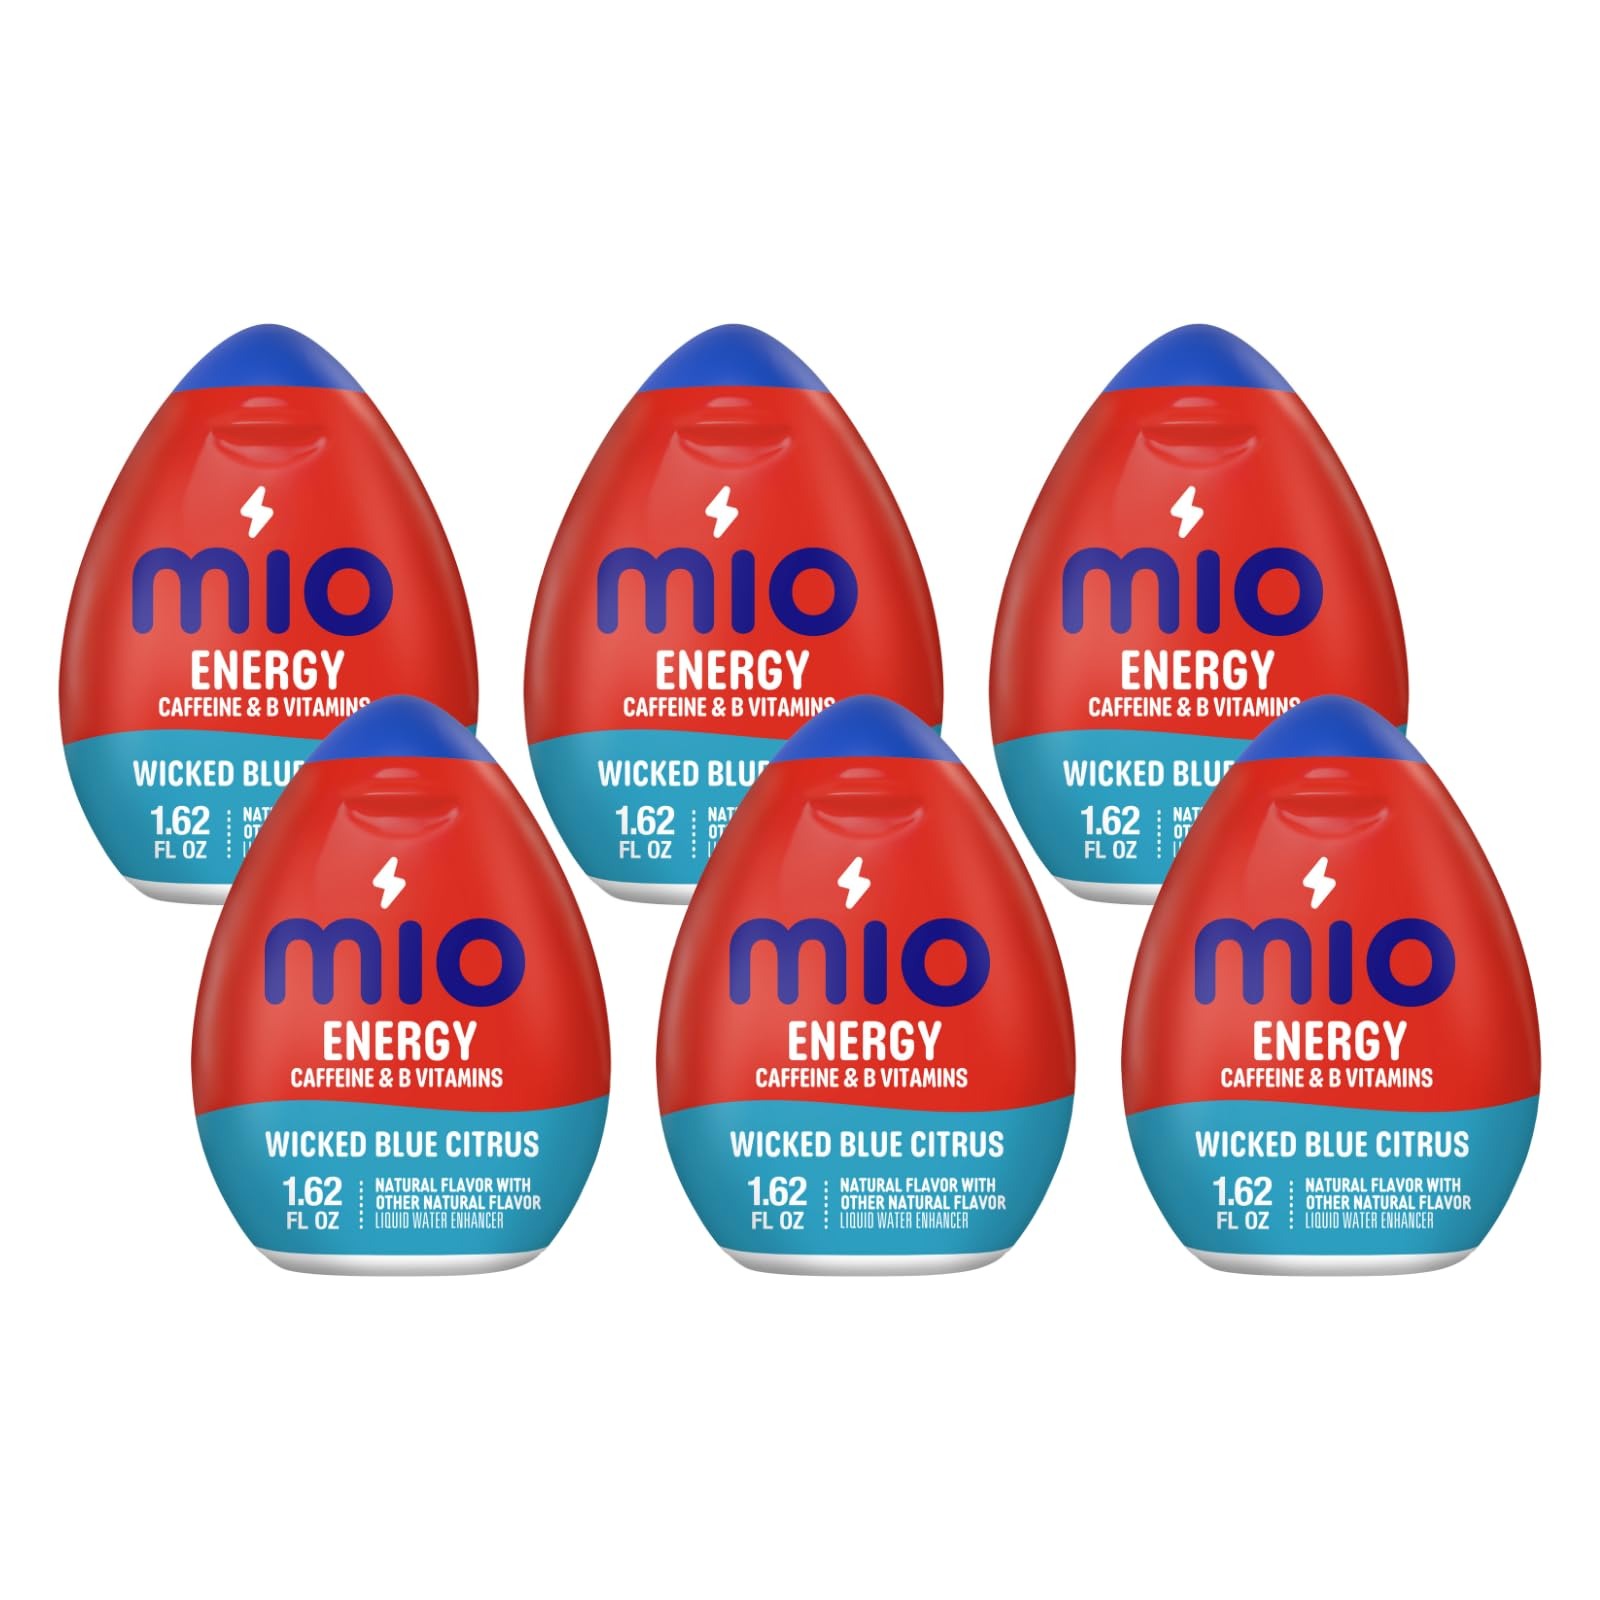
Item Name: Mio Energy Liquid Water Enhancer, Wicked Blue Citrus, 1.62 OZ. (Pack of 6)
Bullet Point 1: Give water a boost of caffeine and B vitamins with MiO Energy Naturally Flavored Wicked Blue Citrus Liquid Water Enhancer
Bullet Point 2: Features a bold citrus taste , Citrus water drops are made with natural flavors
Bullet Point 3: Squeeze a drop into bottled water for instant blue citrus flavored water
Bullet Point 4: Comes in liquid drops for a quick and easy splash of flavor
Bullet Point 5: Delivers 60 mg. of caffeine per squeeze
Bullet Point 6: Caffeine & B Vitamins.
Bullet Point 7: BPA Free
Product Description: MiO Energy Naturally Flavored Wicked Blue Citrus Liquid Water Enhancer with Caffeine provides delicious citrus flavor with a boost of caffeine and B vitamins. Just a squeeze will transform plain water into an instant blue citrus drink with the fruity flavor you love. Made with natural flavors, this energy water enhancer delivers 60 milligrams of caffeine per squeeze. It's packed in a travel sized 1.62 fluid ounce bottle you can take on-the-go, helping you stay awake and motivated no matter where life takes you. These citrus flavor drops don't need to be refrigerated. Just one squeeze packs enough flavor for 8 fluid ounces. Whenever you're craving something fruity, turn your bottled water into a cool blue citrus drink for a delicious caffeine fix anytime, anywhere.
Value: 9.72
Unit: Fl Oz

Price: 3.39